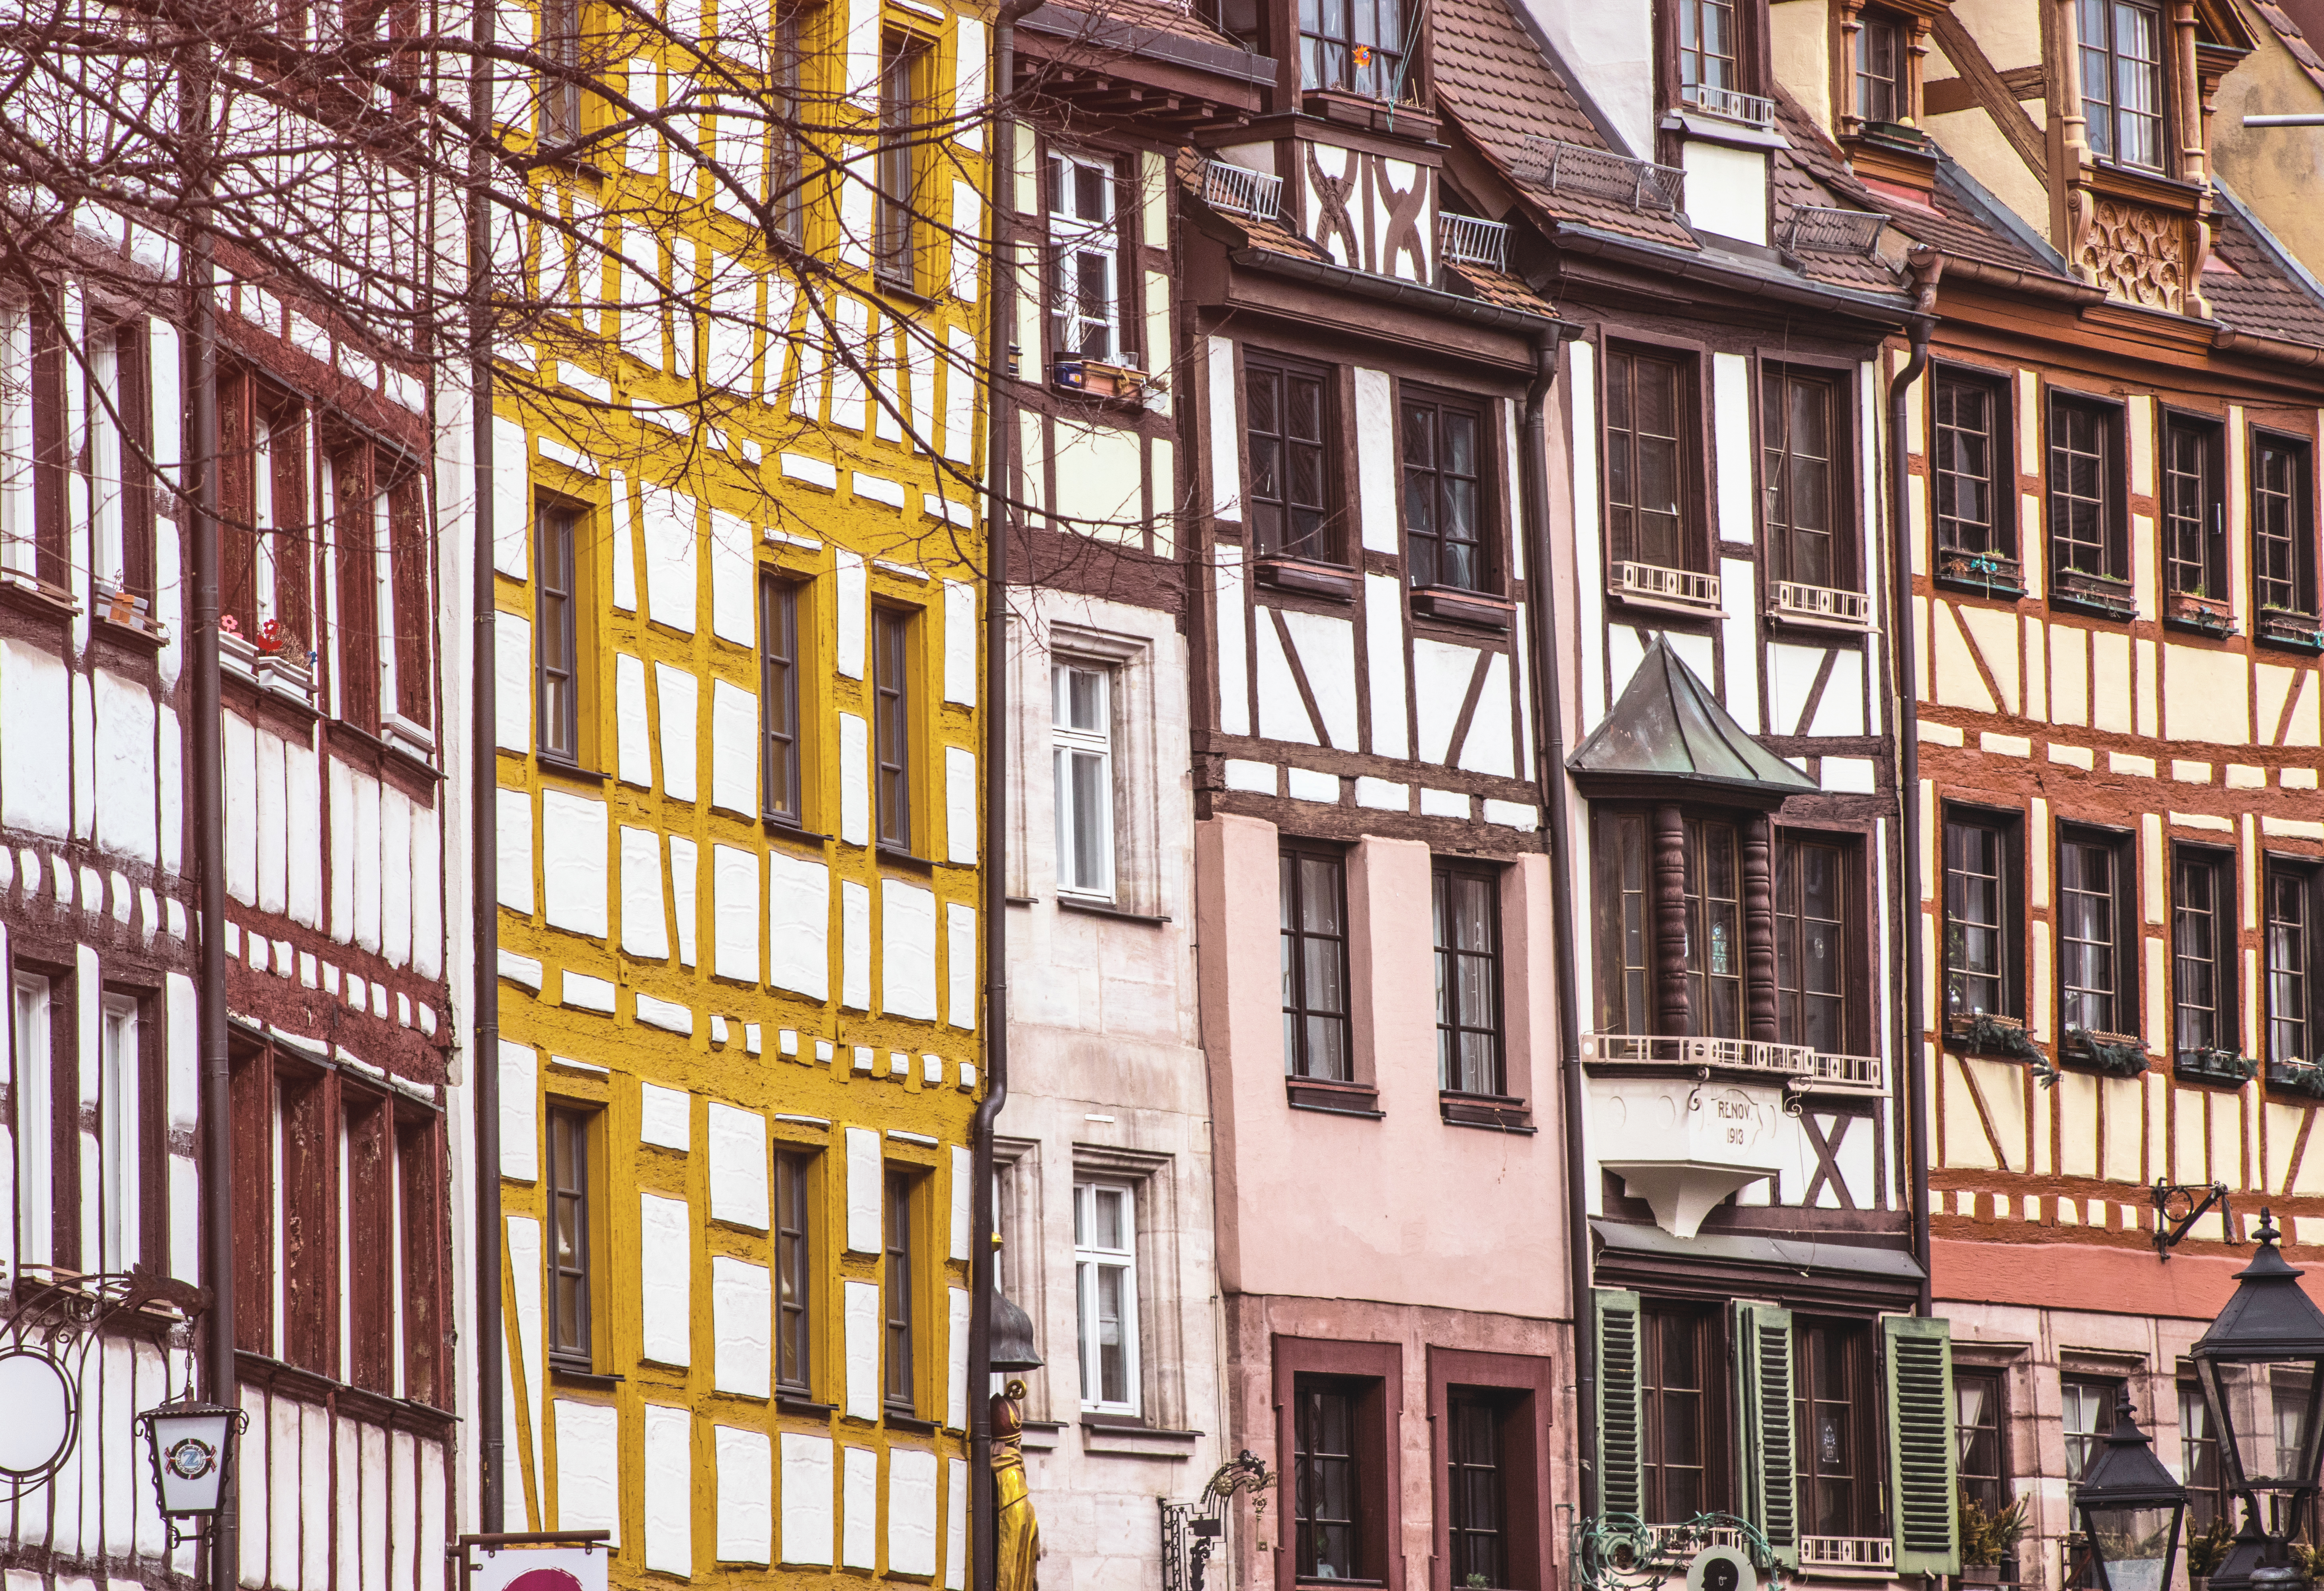
street, outdoors, city, outdoor, travel, urban, building, house, home, germany, village, apartment, architecture, facade, neighbourhood, property, yellow, urban area, town, mixed use, window, real estate, Material property, metropolis, balcony